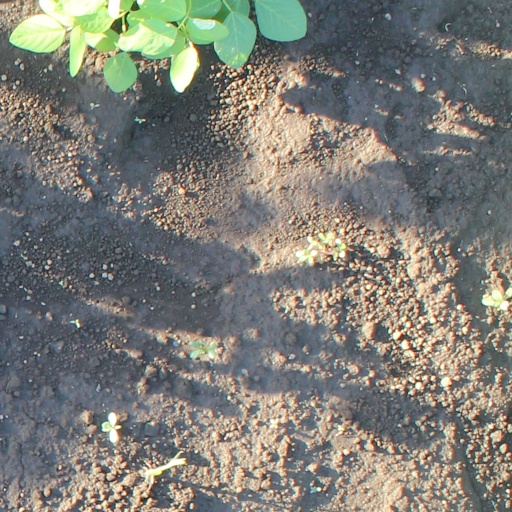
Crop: soybean